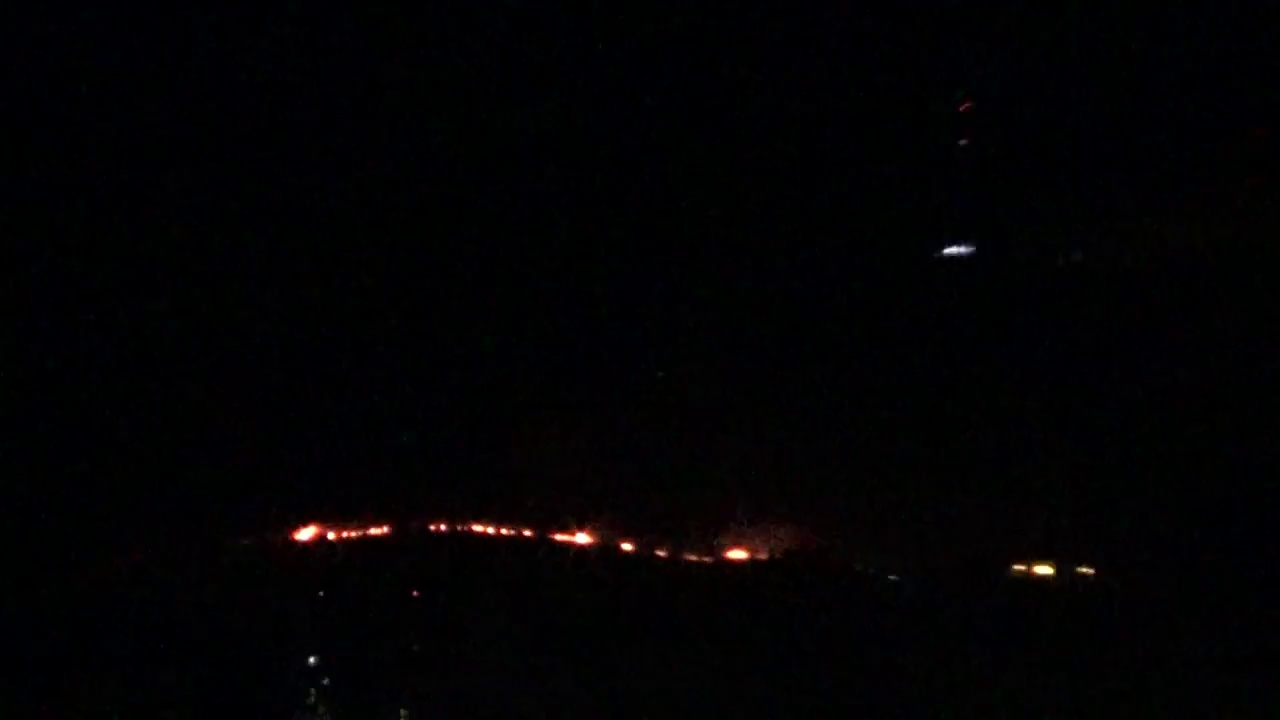
Fire: yes
Smoke: no